Scapino (Walton)

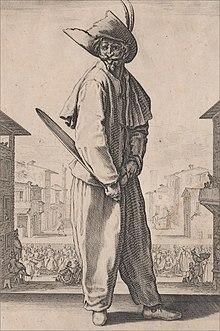
Scapin, or Scapino, by Jacques Callot, Walton's inspiration for the overture

Scapino is a short work for large orchestra by William Walton, described by the composer as a "comedy overture". It was commissioned by the Chicago Symphony Orchestra and was first performed in 1941. A revised version was premiered in 1950.